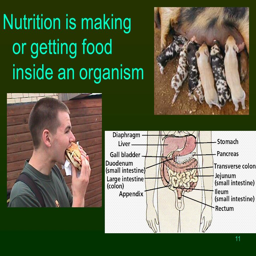
nutrition is making or getting food inside an organism